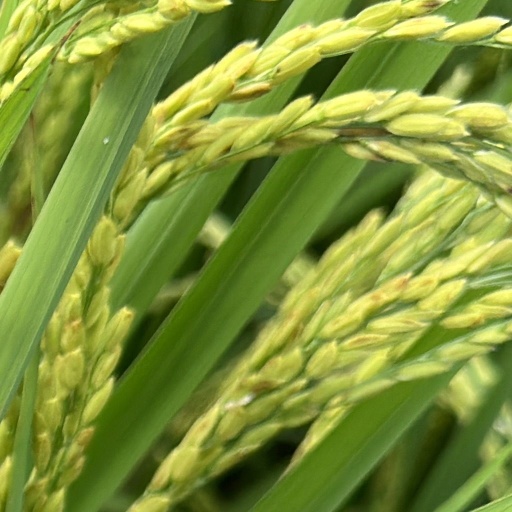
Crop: rice